Frederick Young (East India Company officer)

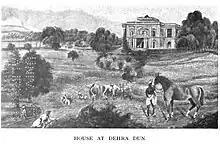
Young's home in Dehra Dun

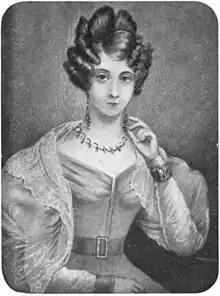
Jeanette Young in 1825

Young went to India at the age of 15, and joined the East India Company army as an ensign. He served initially under General Lake in central India, seeing action in the Second Anglo-Maratha War (1803-05). He then became an Aide-de-Camp to Sir Rollo Gillespie and served in Java. In 1814 he followed Gillespie into Nepal to wrest control from the gurkhas of the Kathmandu Valley. Gillespie was killed in the Battle of Nalapani, dying in the arms of Young. Command was then transferred to General David Ochterlony. During the Nepal war Young was briefly held prisoner by the gurkhas who supposedly appreciated his bravery. A campaign at Jaithak fort where Young was involved was successful and the gurkhas were defeated. He was able to convince the gurkhas to serve the English and he founded the Sirmoor Regiment at Nahan in Sirmoor State in 1815. He was promoted from Lieutenant to Captain in 1821, Major in 1826, and Lt. Col. in 1830. He served as a political agent for Dehra Dun from 1829 which also became the home of the regiment. The regiment of about 3000 soldiers was to prompt Young to say that "I came there one man, and I came back three thousand". They saw action during the Third Mahratta War and played a major role at Delhi during 1857. Young also assisted Frederick John Shore during the campaign against a gurjar leader in 1824 at Saharanpur. In December 1849 Young was diverted from Dinapore to Darjeeling to prepare for an invasion of Sikkim following the hostage situation involving the botanist Joseph Hooker.